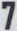
Number: 7